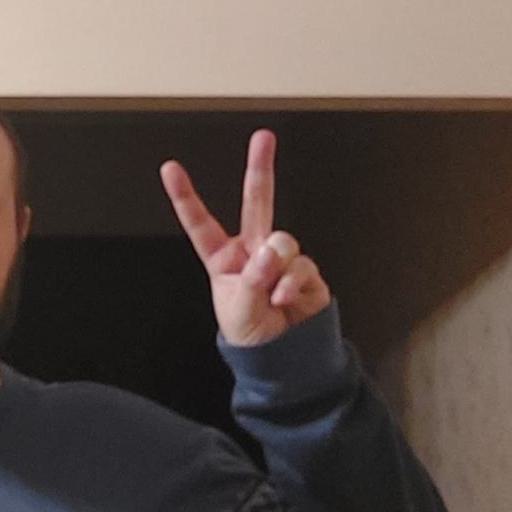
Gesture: peace